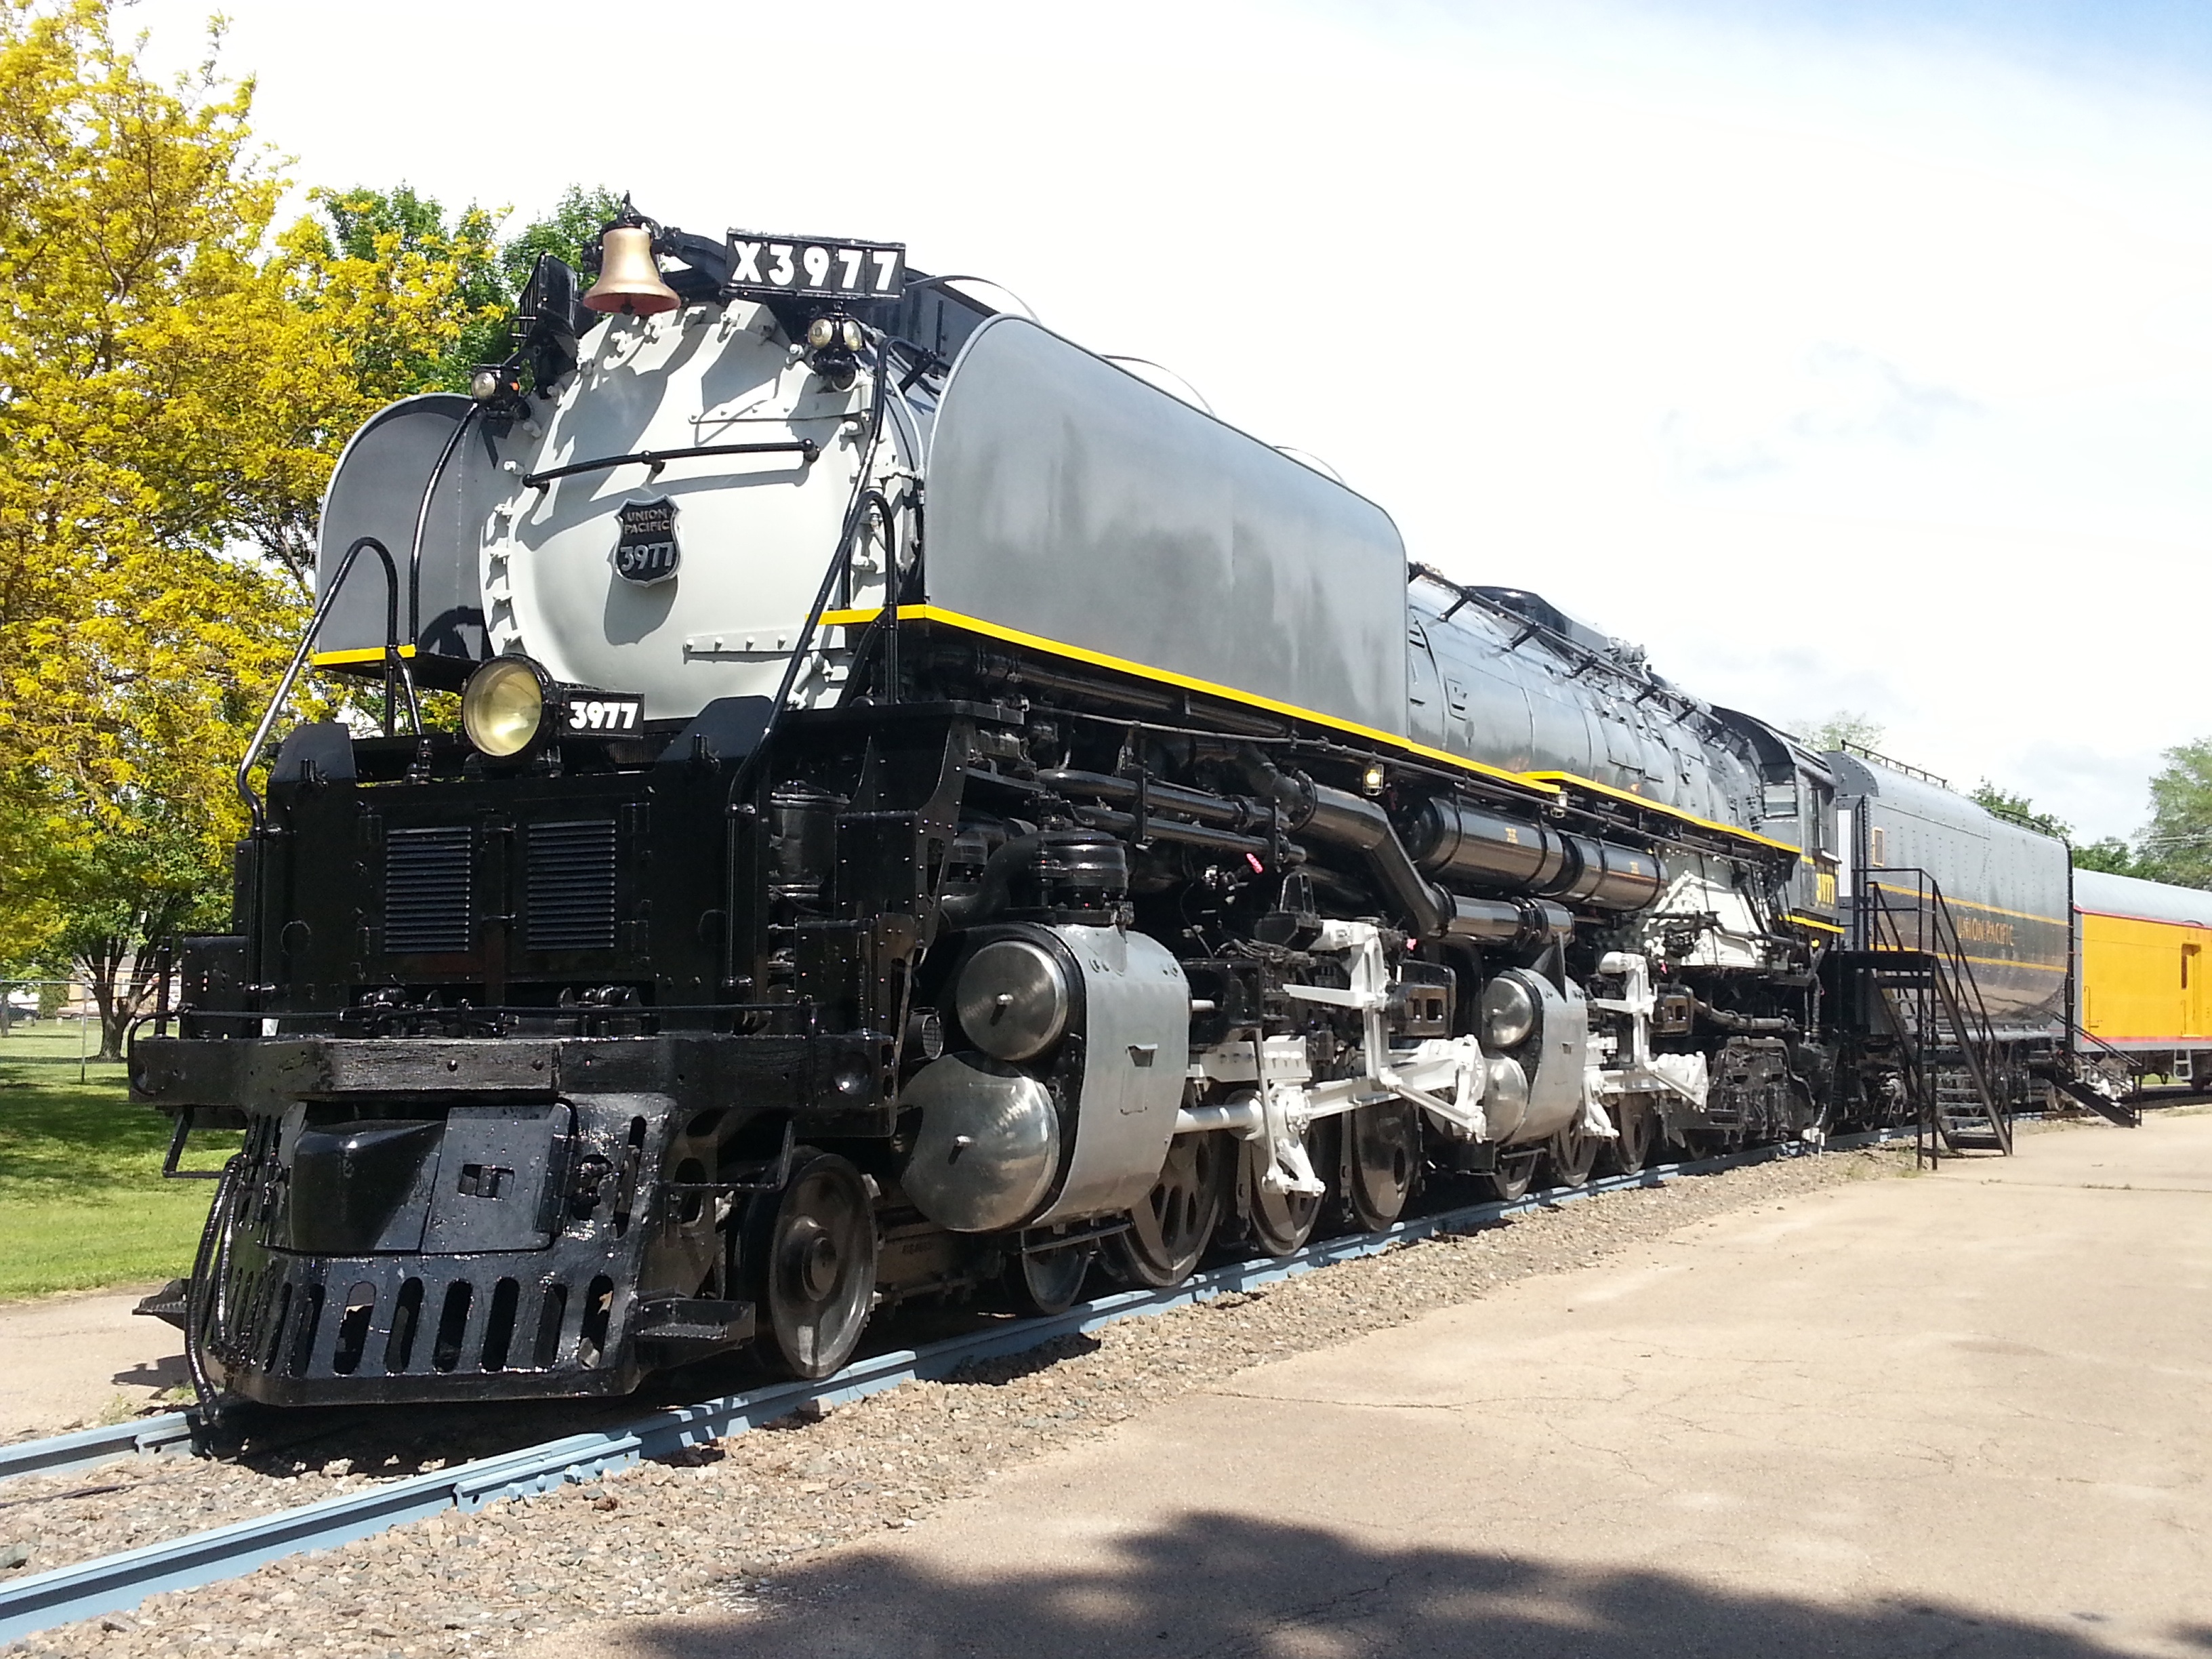
track, rail, train, asphalt, transportation, transport, vehicle, locomotive, rail transport, freight train, land vehicle, rolling stock, railroad car